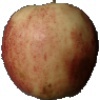
Label: Apple Red 3